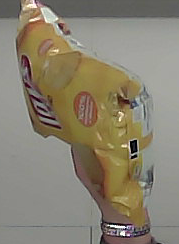
Product: lays_classic